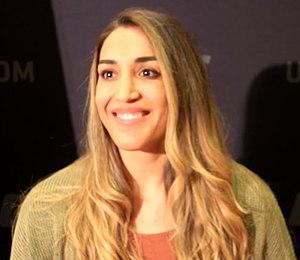
Tatiana Yadira Suarez Padilla, née le 19 décembre 1990 à Covina, en Californie, est une pratiquante américaine de MMA. Elle combat actuellement à l'Ultimate Fighting Championship dans la division des poids pailles.